Color blindness

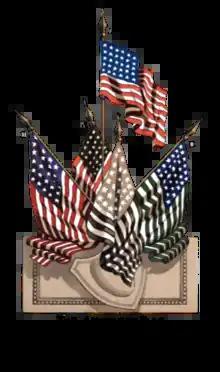
An 1895 illustration of normal vision and various kinds of color blindness, using the Flag of the United States as an example

Blue–yellow color blindness includes tritan CVD. Tritan CVD is related to the S-cone and includes tritanomaly (anomalous trichromacy) and tritanopia (dichromacy). Blue–yellow color blindness is much less common than red–green color blindness, and more often has acquired causes than genetic. Tritans have difficulty discerning between bluish and greenish hues. Tritans have a neutral point at 571 nm (yellowish).